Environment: real
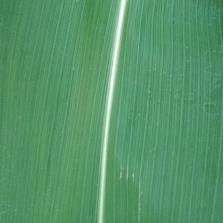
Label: healthy